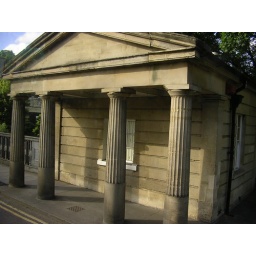
Water works on the river in bath